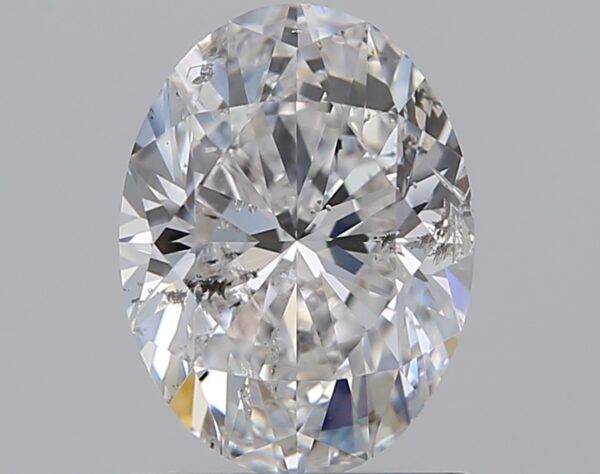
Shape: oval
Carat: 1.01
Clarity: SI2
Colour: D
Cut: EX
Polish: EX
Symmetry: VG
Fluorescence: N
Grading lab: HRD
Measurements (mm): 7.54 x 5.62 x 3.58